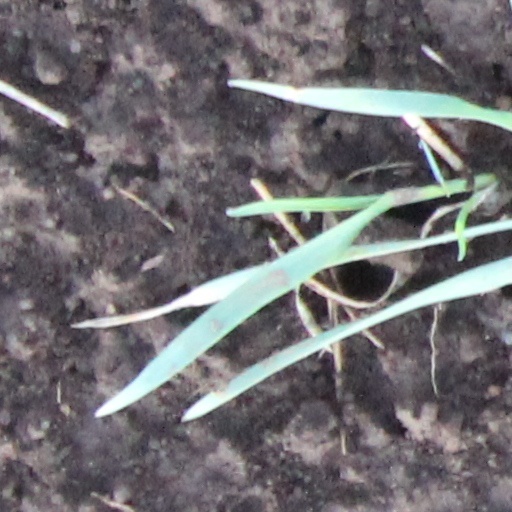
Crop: wheat